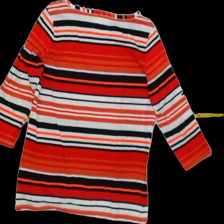
View: back
Type: Top
Category: Ladies
Brand: Holly and Whyte (Lindex)
Colors: Multicolor
Material: 100% Cotton
Pattern: Striped
Cut: Regular
Size: L
Season: All
Trend: No trend
Stains: No
Damage: 0
Price range: <50
Recommended usage: Export